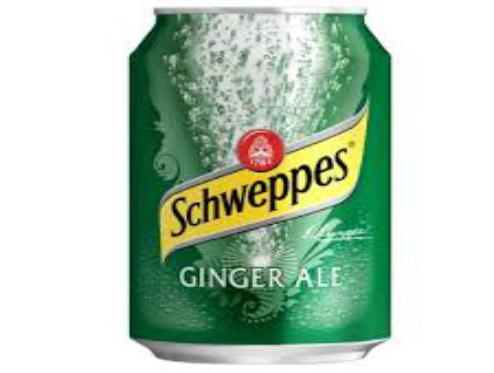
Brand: Ginger Ale
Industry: Food